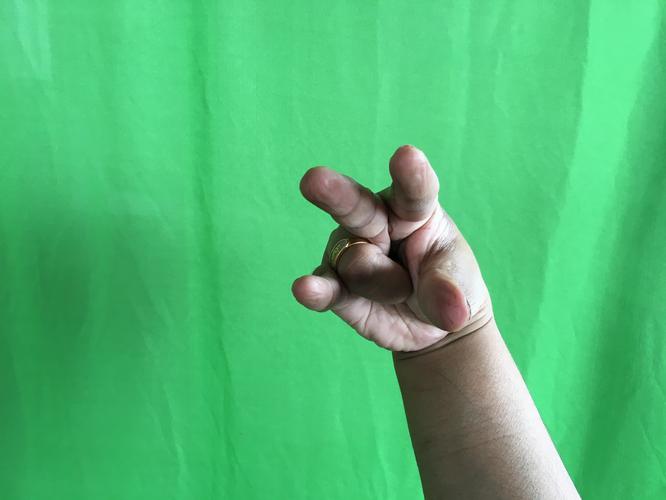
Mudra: Kangulam
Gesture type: single_hand